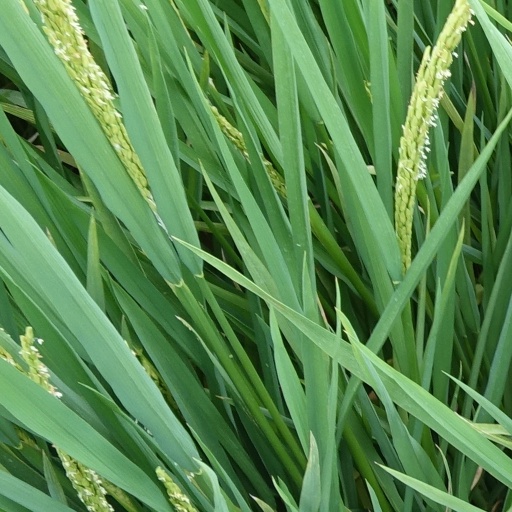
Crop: rice